History of New Mexico

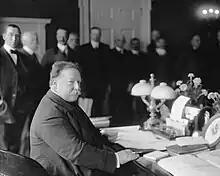
President William Howard Taft at his desk in the Oval Office, signing the statehood bill for New Mexico on January 6, 1912.

In 1851 the Vatican appointed Jean-Baptiste Lamy (1814–1888), a French cleric, as bishop of the diocese of Santa Fe. There were only nine priests at first; Lamy brought in many more. In 1875 it was upgraded to the status of archdiocese, with supervision over Catholic affairs in New Mexico and Arizona. Lamy had St. Francis Cathedral built in a French style; the work was conducted between 1869 and 1886.